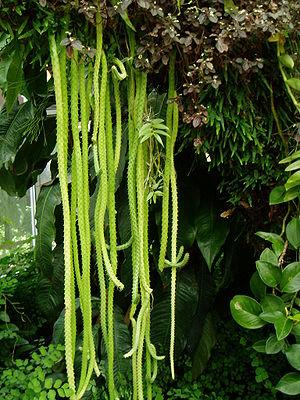
Disocactus flagelliformis, appelé également « cactus queue-de-rat », est une plante de la famille des Cactaceae, originaire du Mexique.